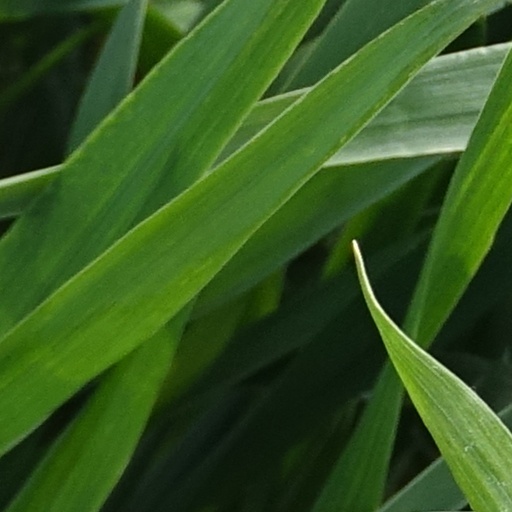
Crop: wheat